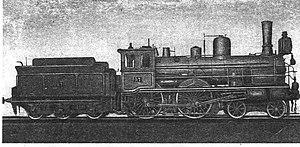
Chemin de fer de la Haute Volga était un chemin de fer privé dans la région de la Haute Volga en Russie, construit en 1914-1921 et dans la seconde moitié des années 1930. Ce chemin de fer était prévu dans le cadre de la voie de remisage de Saint-Pétersbourg à Moscou. Aujourd'hui, les lignes font partie de la région de Moscou du Chemin de fer d'Octobre.